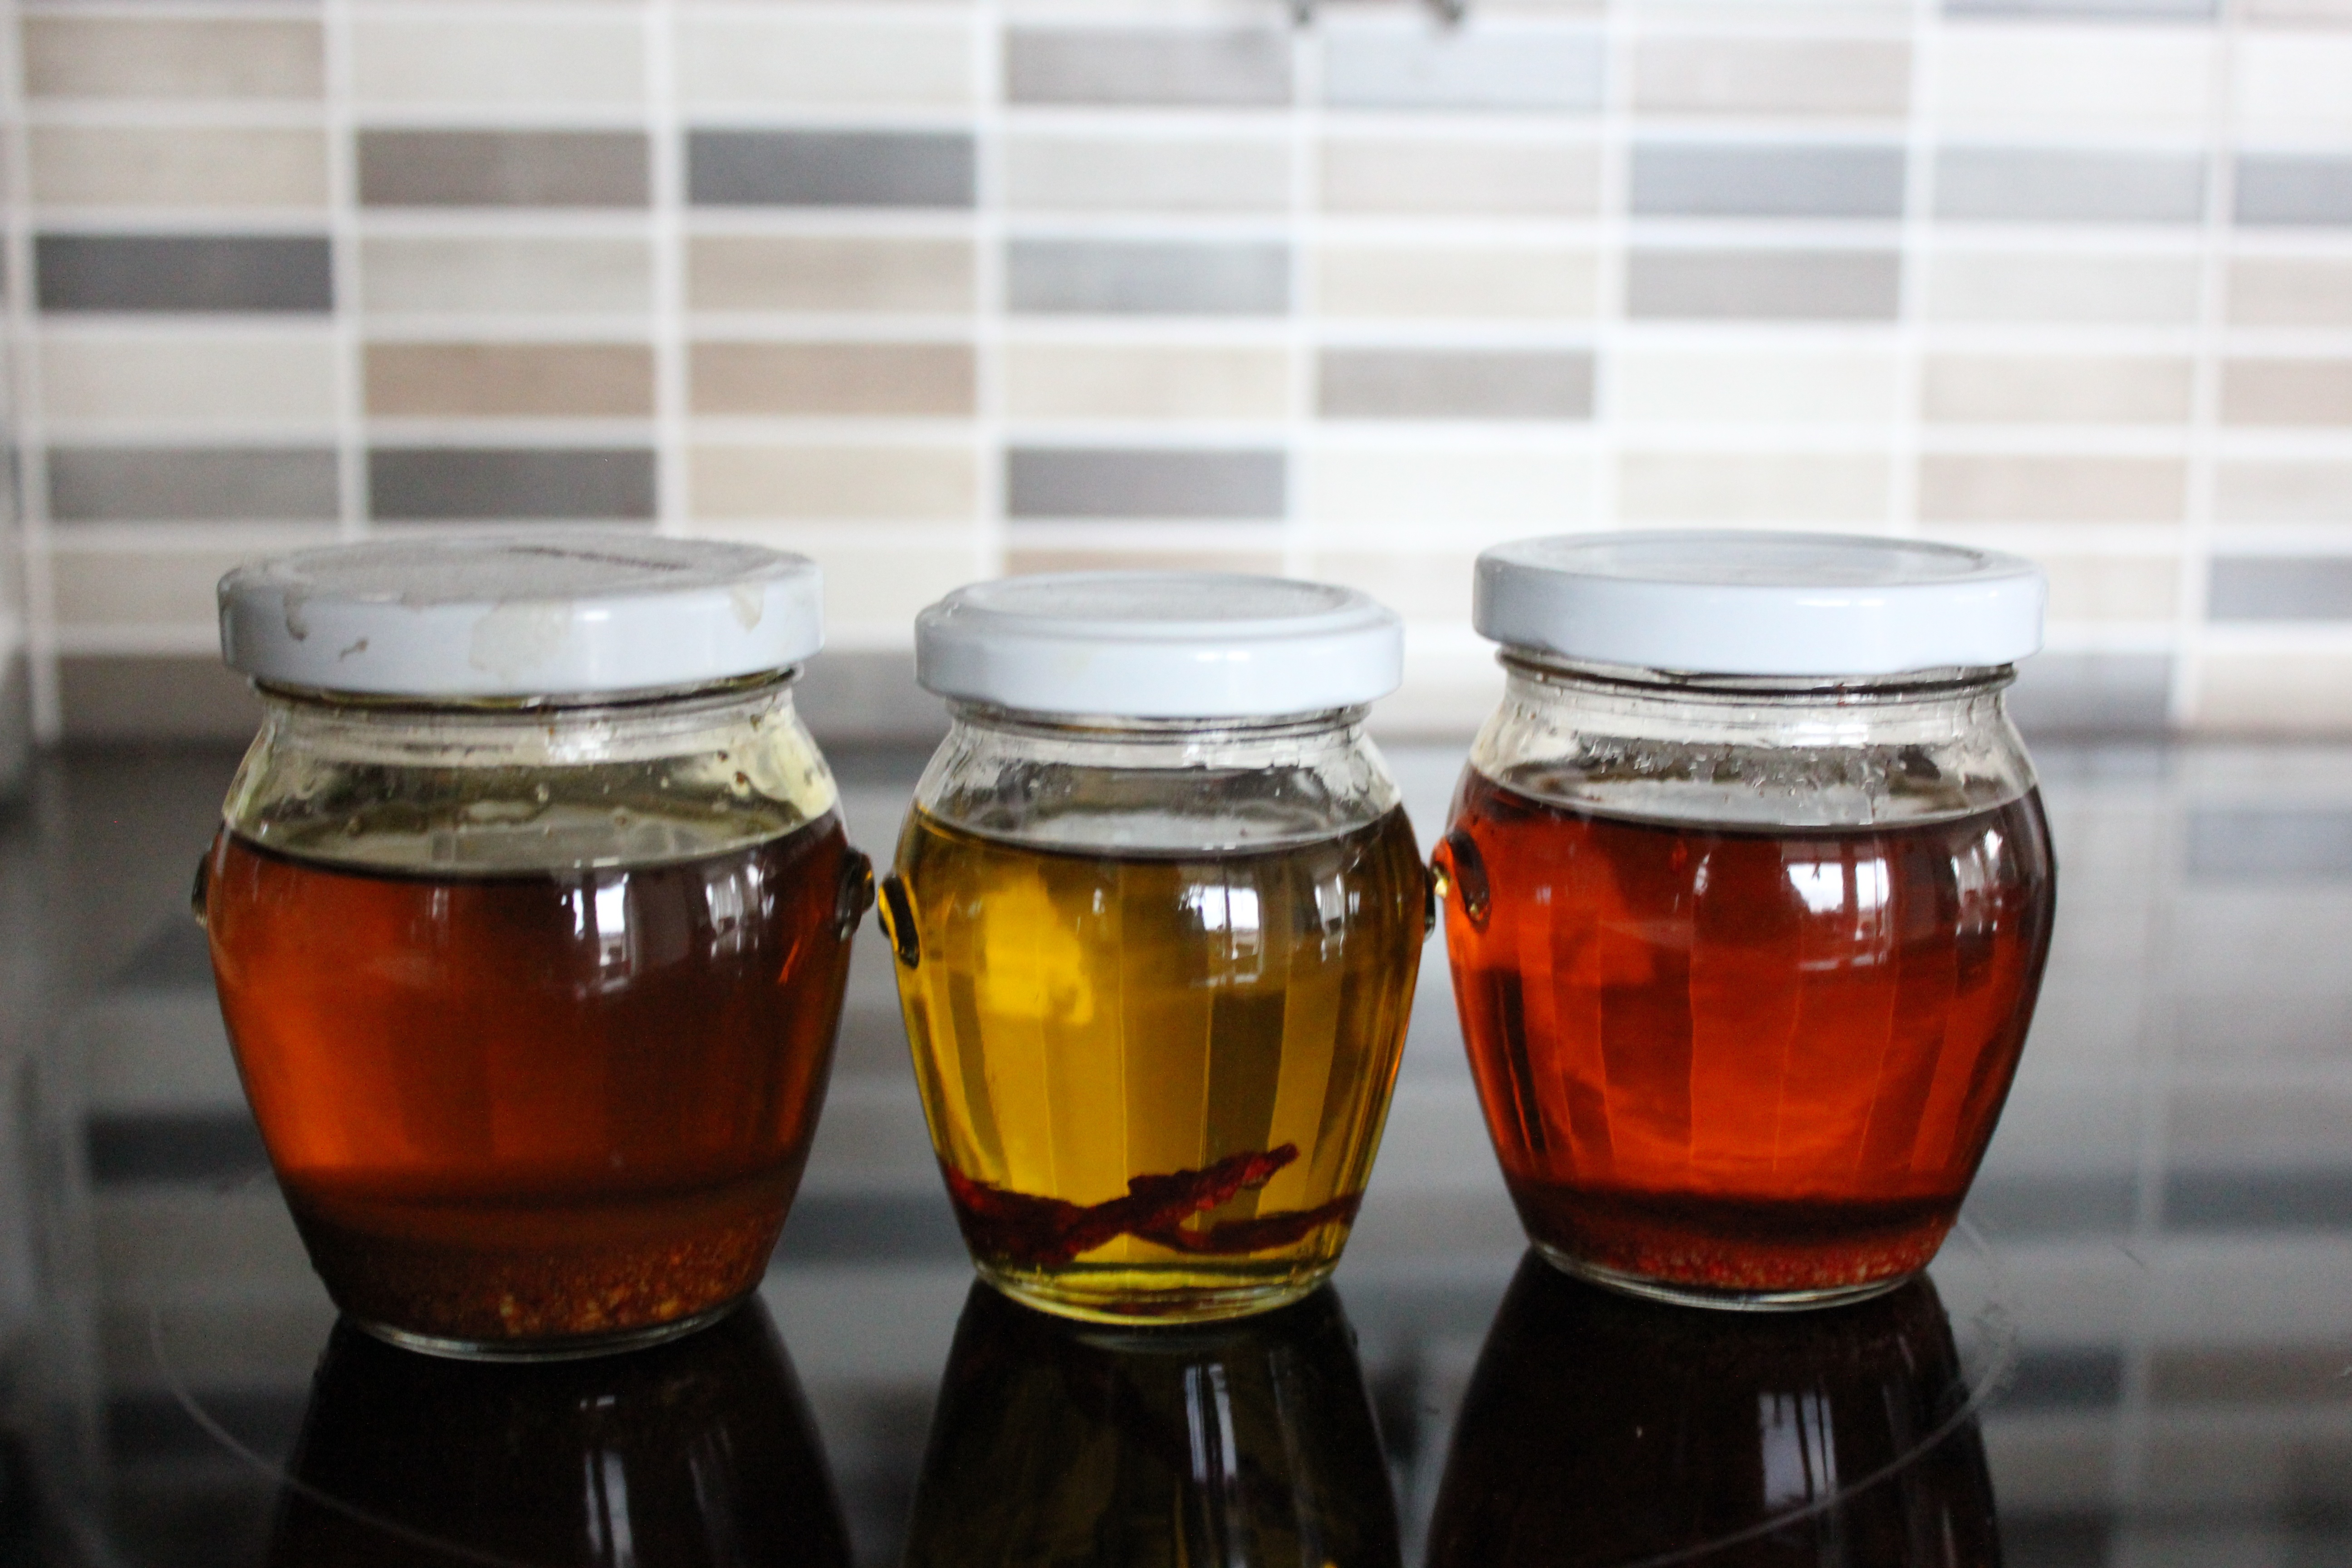
glass, cup, kitchen, drink, beer, jam, whisky, oil, distilled beverage, pint us